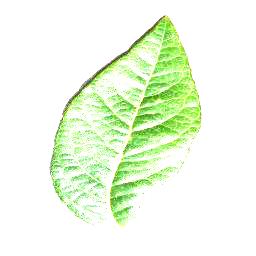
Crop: blueberry
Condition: healthy